Soumaïla Coulibaly (footballer, born 1978)

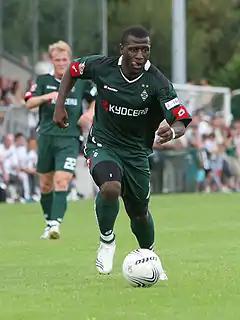
Coulibaly with Borussia Mönchengladbach in 2007

Soumaïla Coulibaly (born 15 April 1978) is a Malian former professional footballer who played as a midfielder and current head coach of the U-17 team of Mali. While playing for clubs such as Zamalek, SC Freiburg, and Borussia Mönchengladbach at club level, he scored six goals and made 67 appearances for the Mali national team from 1995 to 2009.